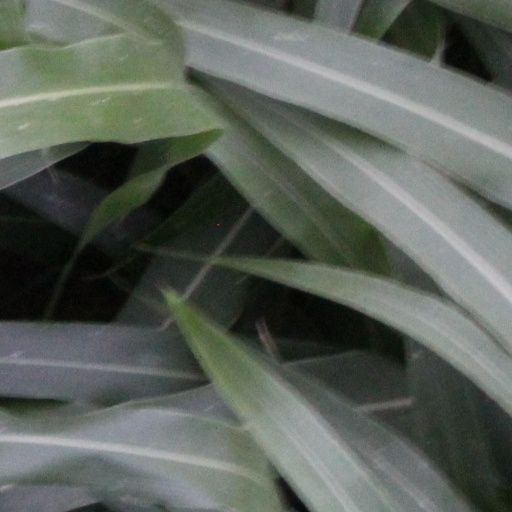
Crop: sorghum